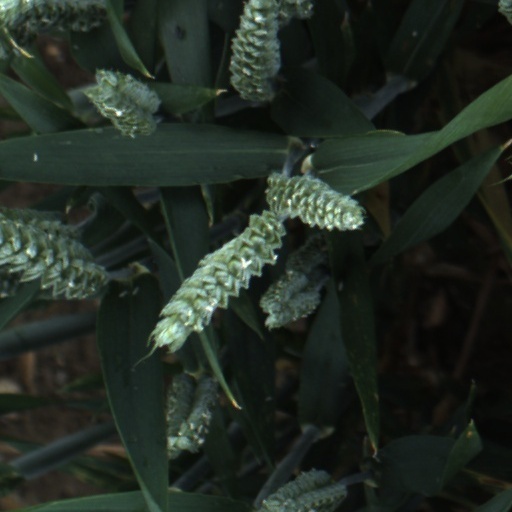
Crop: wheat